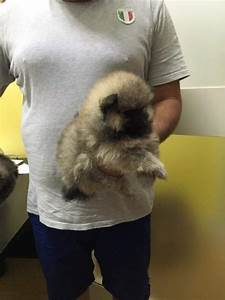
Label: cane